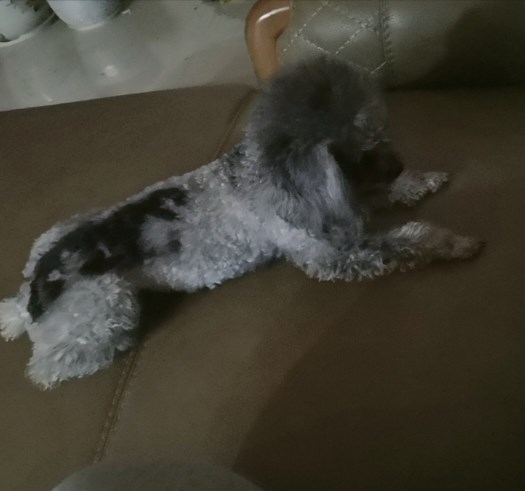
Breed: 7449-n000128-teddy